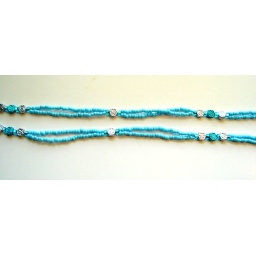
Opaque turquoise glass beads as base, accented by turquoise and silver metal beads and Czech beads.